Kakas Rátót

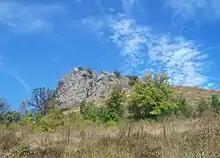
The "Owl Castle" in Šurice (Sőreg), where Kakas Rátót's castle situated

After the death of Andrew III and the extinction of the Árpád dynasty in 1301, he supported the claim of the twelve-year-old Wenceslaus of Přemyslid in the emerging civil war, alongside the other members of his clan. He was a member of that Hungarian delegation, which traveled to Bohemia and offered the crown to the young prince. His father, the Bohemian king Wenceslaus II met the Hungarian envoys in Hodonín in early August and accepted their offer in his son's name. When Wenceslaus II accompanied his son to Hungary, and encamped at Kočín on 12 August, he issued a royal charter, in which – without any legal basis – he donated the village of Várkony in Szolnok County to Kakas for his loyal service. It is plausible that Kakas had an important role in the negotiations in Bohemia, and was one of the key supporters of the young Wenceslaus along with Dominic. Kakas was styled as Master of the horse by a royal document of Wenceslaus in early 1303.